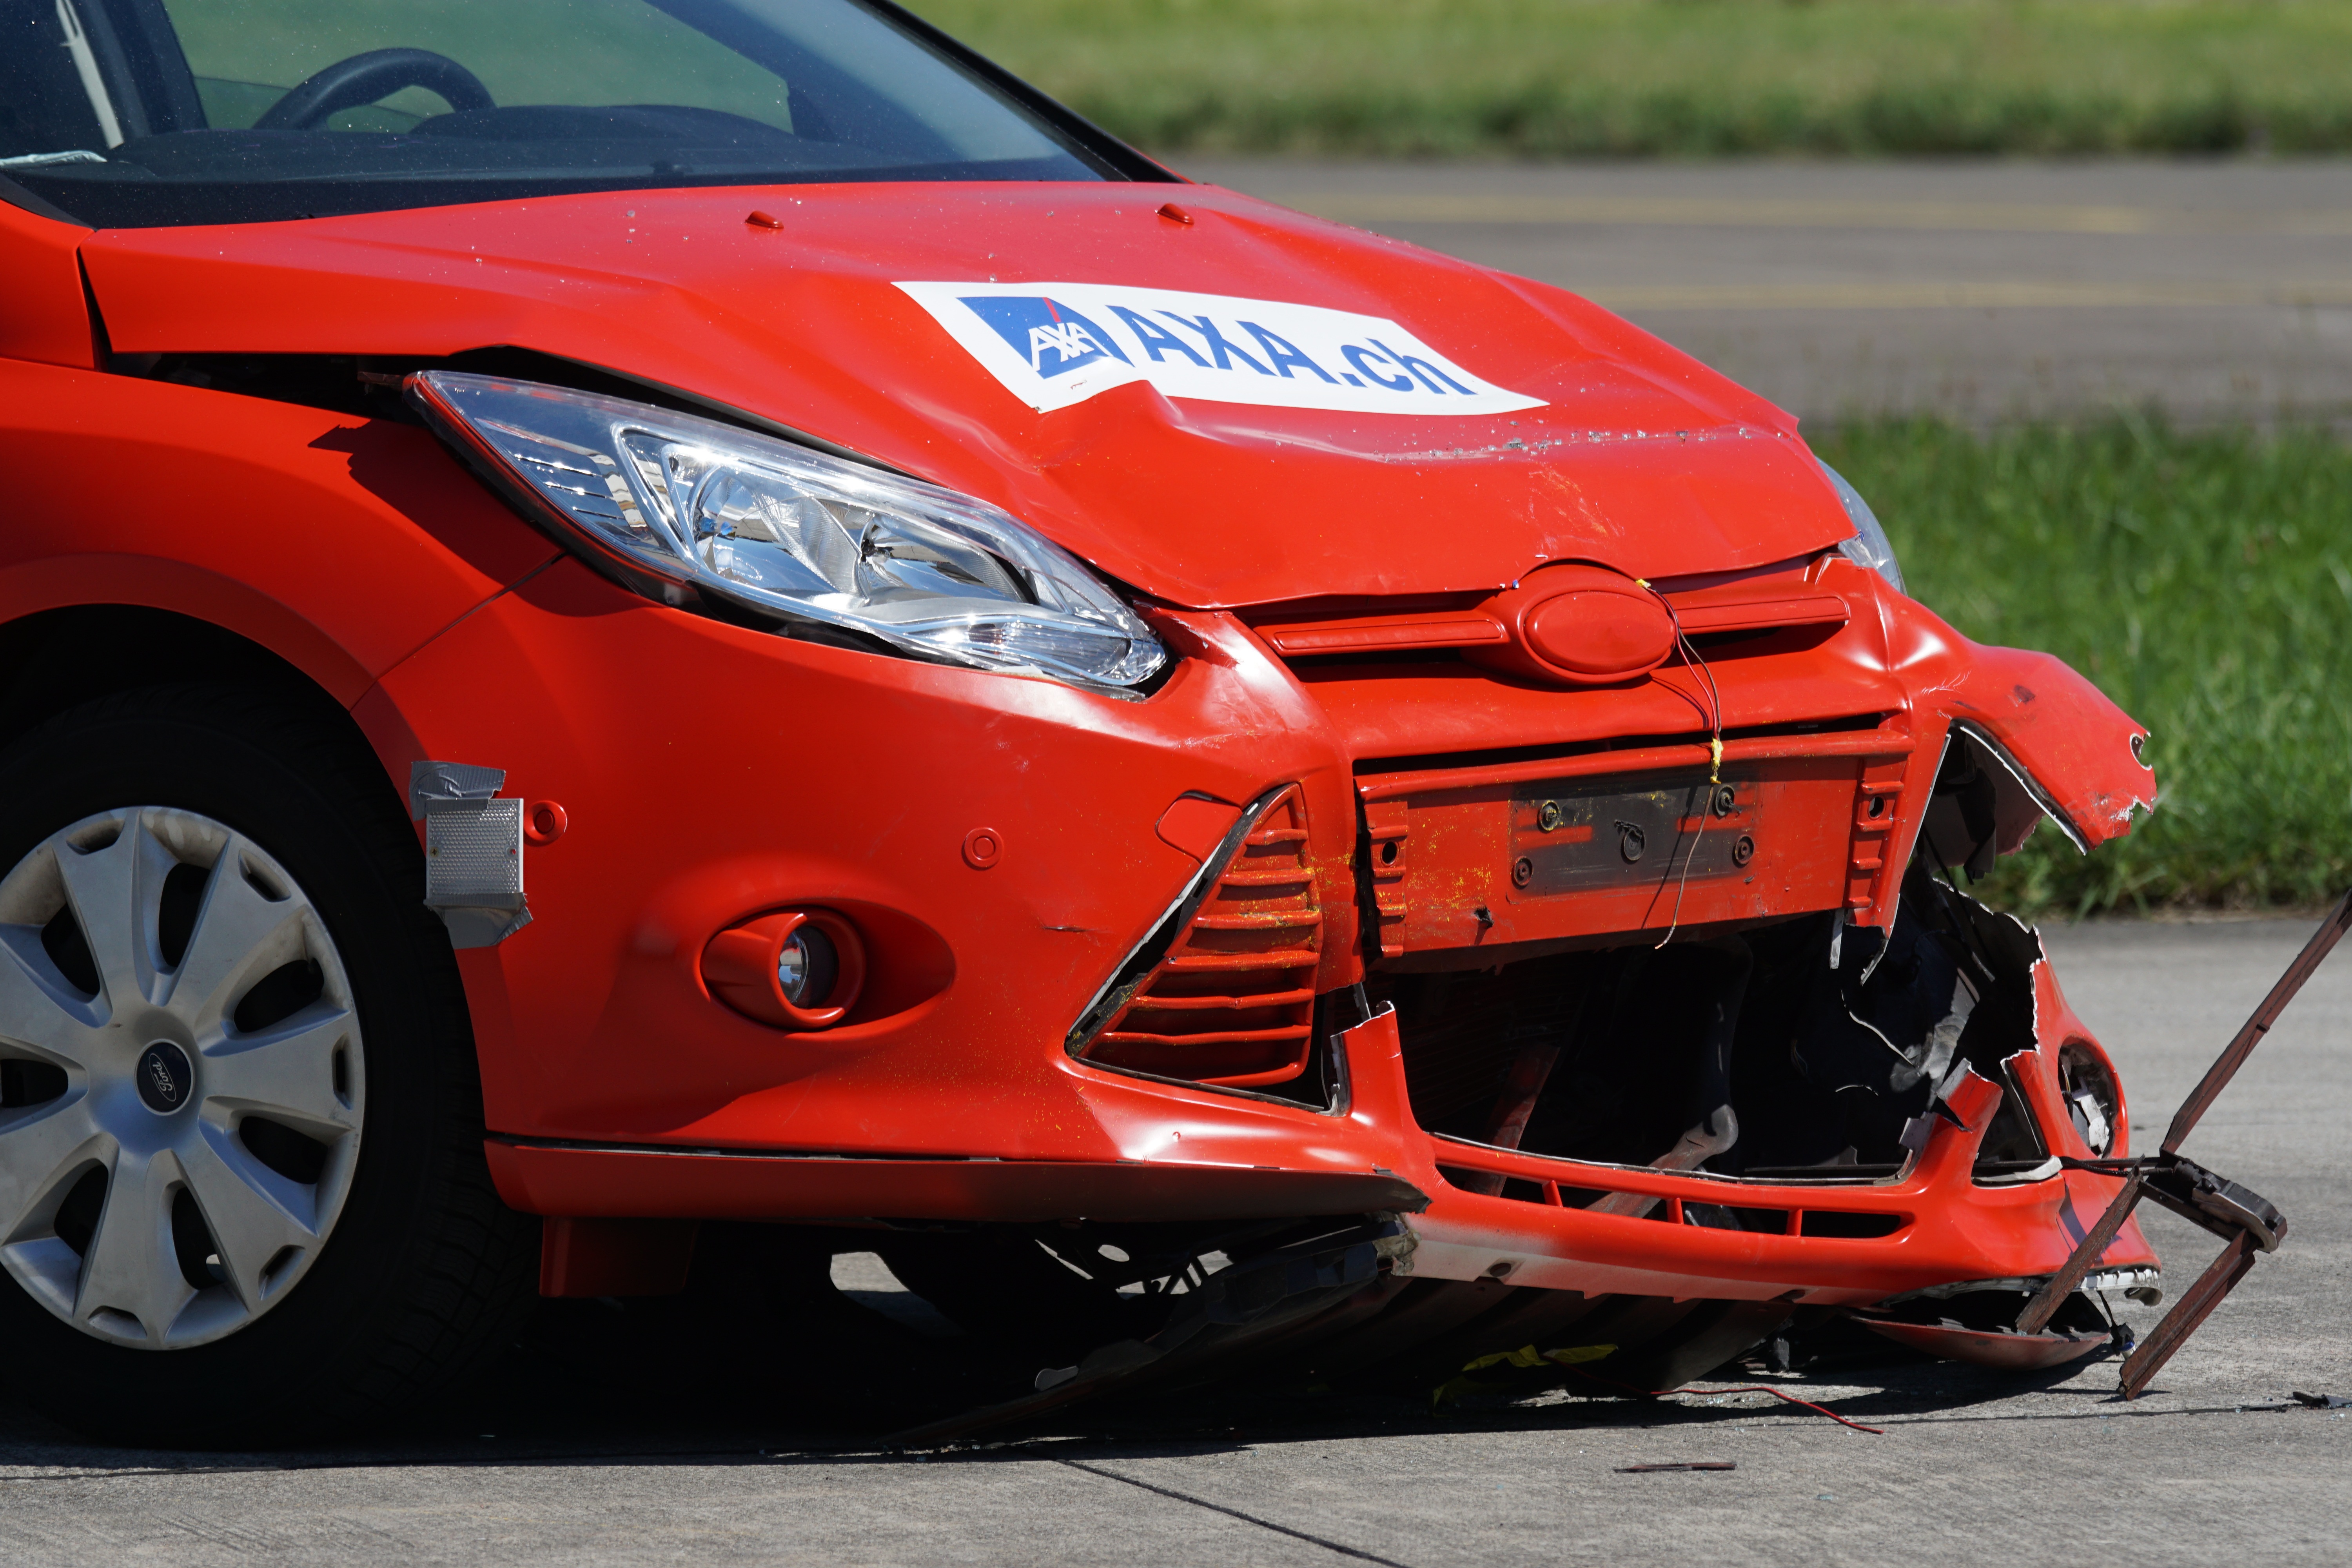
car, vehicle, mobile phone, sports car, bumper, hatchback, race car, ford, racing, collision, crash test, insurance, city car, liability, 60 km h, distraction, smartphon, car insurance, land vehicle, auto racing, automobile make, automotive exterior, automotive design, rallying, world rally car, supermini